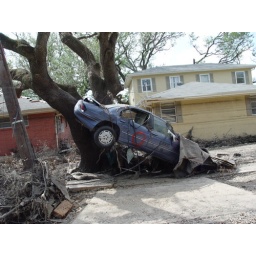
Same car against the tree